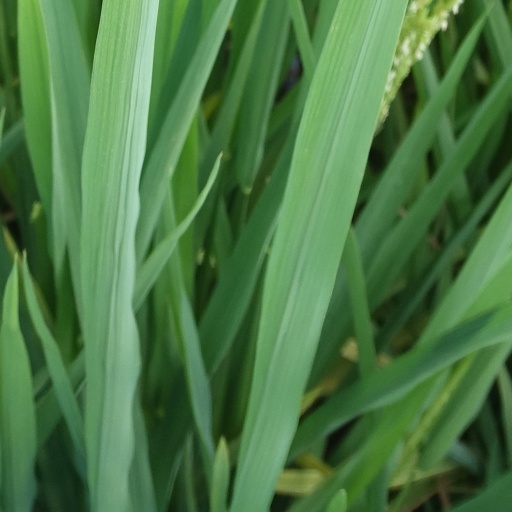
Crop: rice